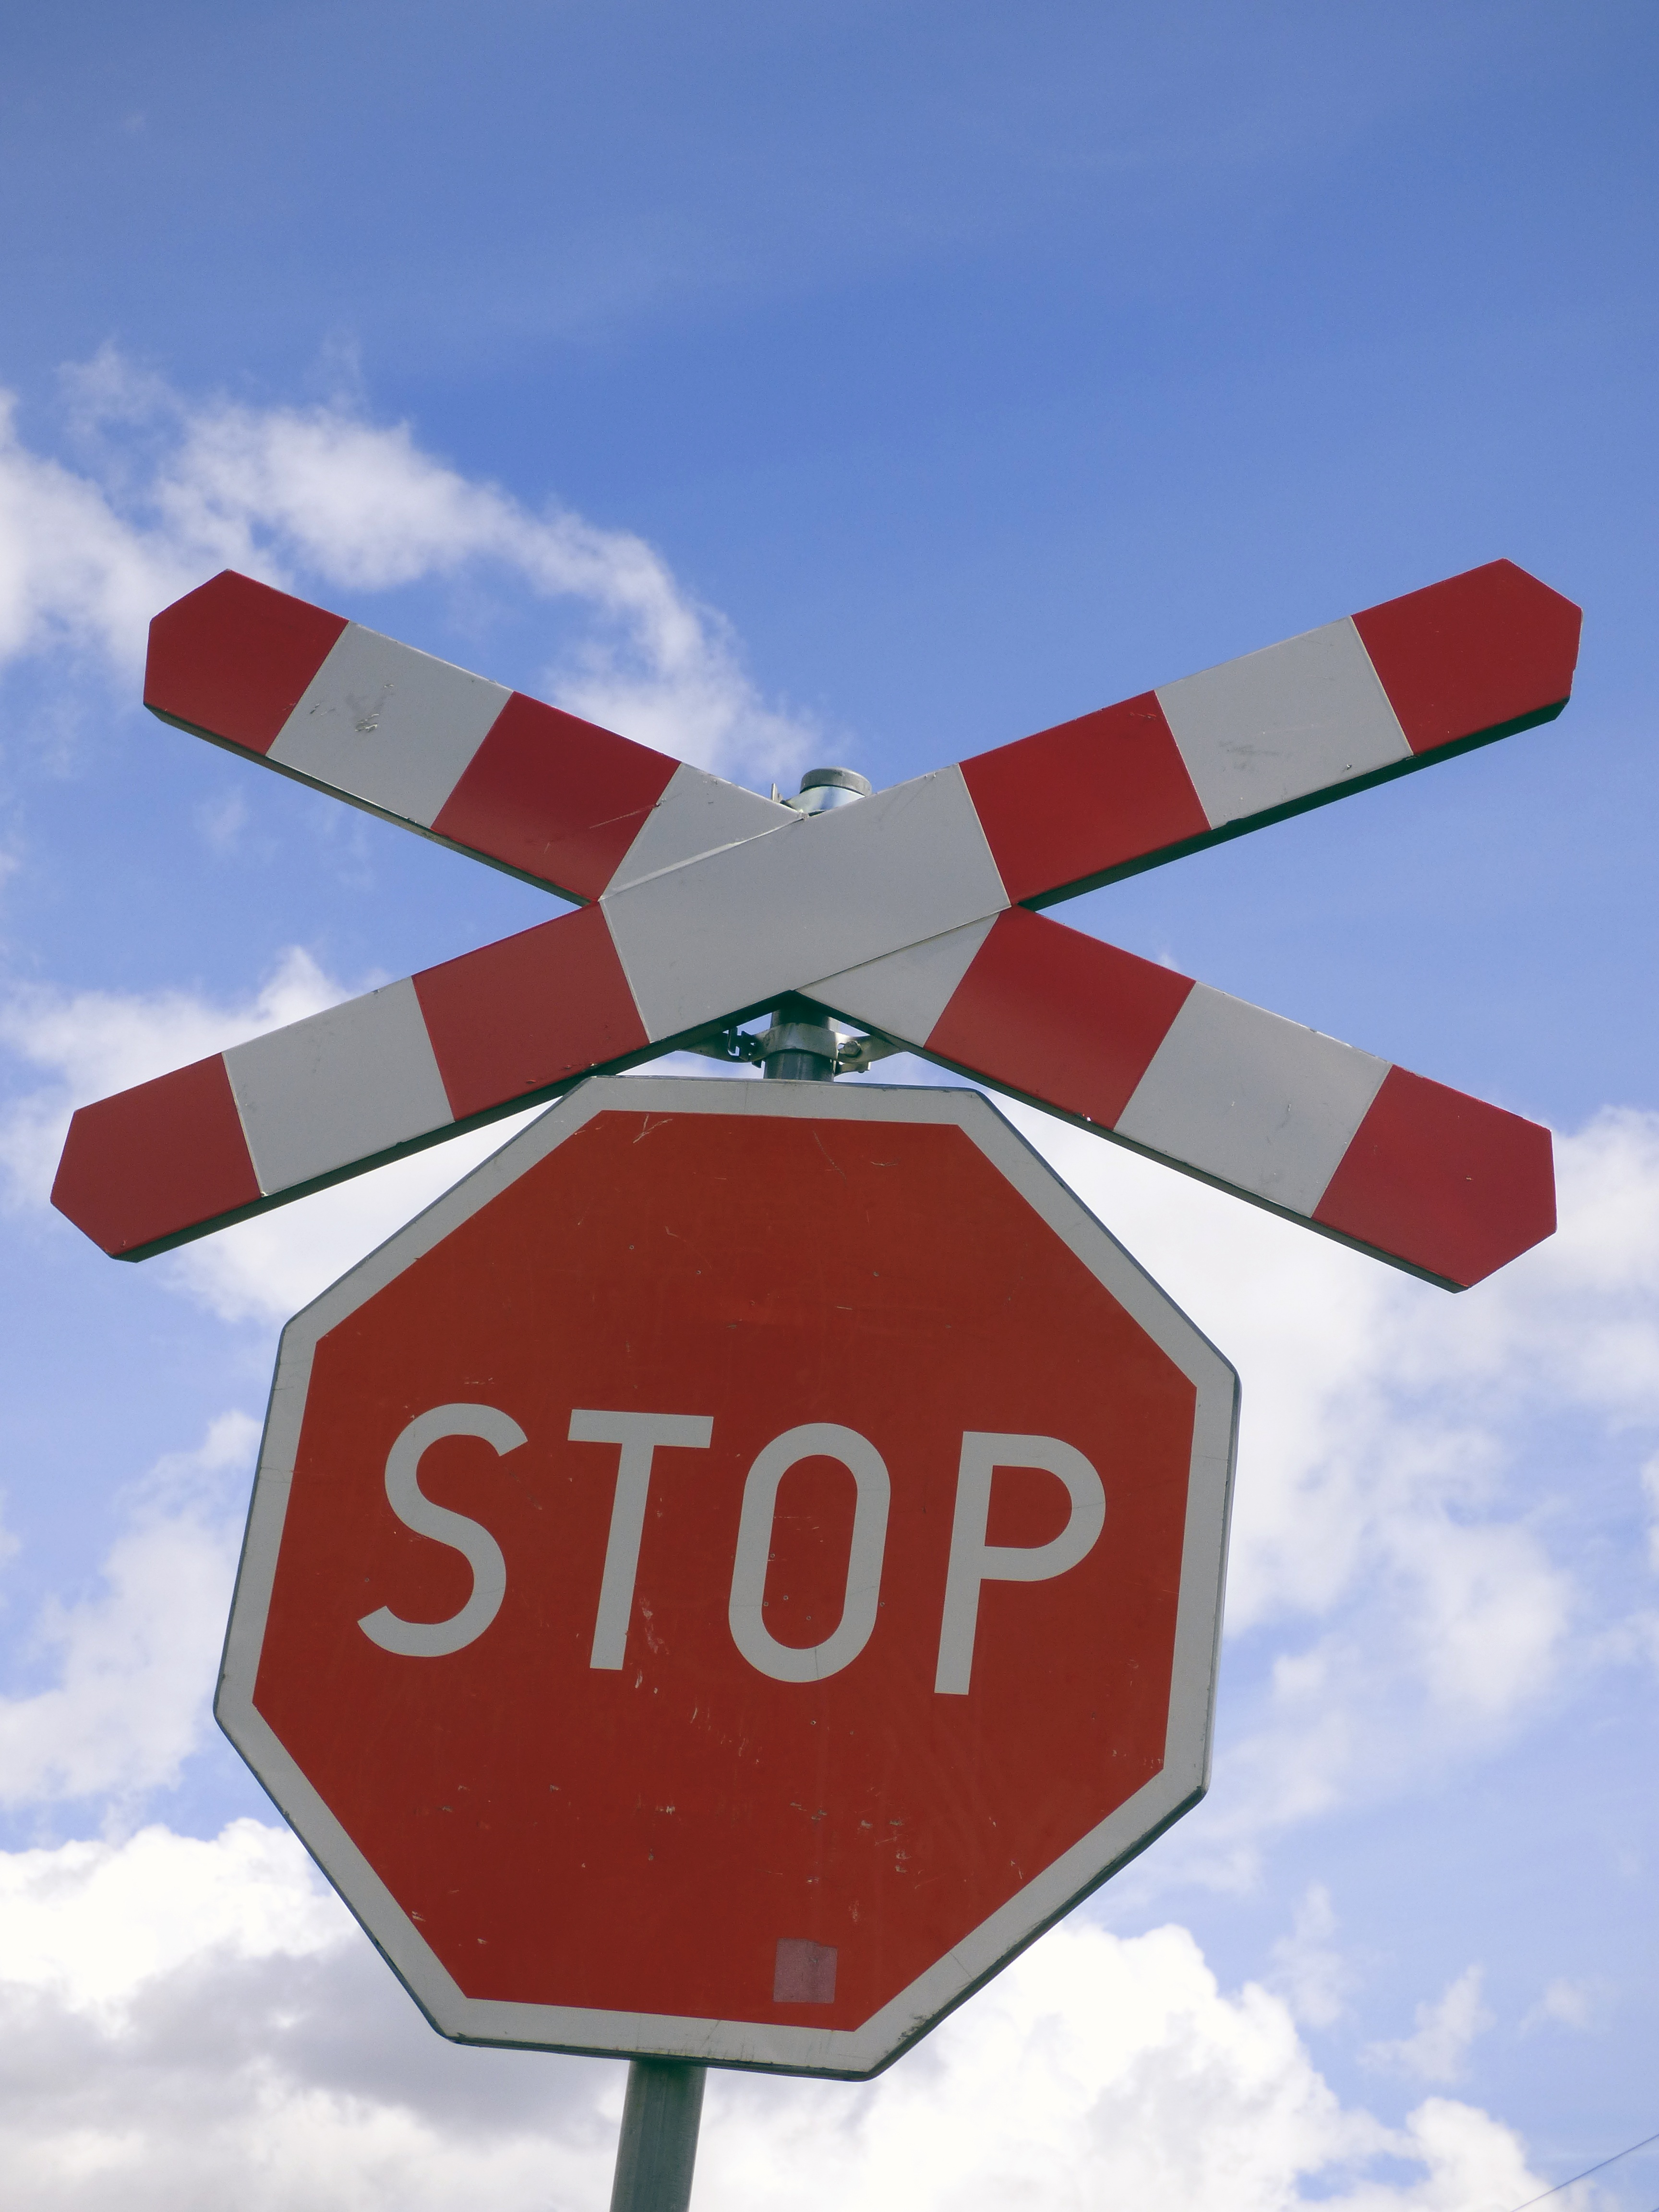
railway, traffic, street, train, sign, red, street sign, signage, road sign, marking, stop sign, stop, warning, characters, alloy, road signs, traffic sign, railway crossing, the passage of